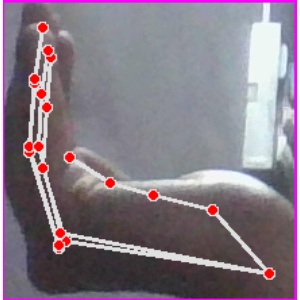
अक्षर: स